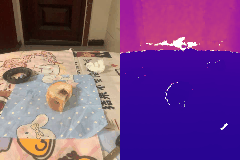
Label: peach